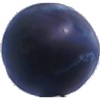
Label: Plum 3